The Nervous Return

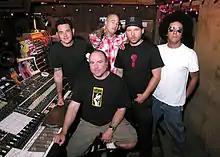
Recording with Evil Joe at Sound City

In the summer of 2002, the Nervous Return released their first album, "Headshots", on Mootron Records, the indie rock/pop brainchild of Courtney Holt (Interscope Geffen A&M Records) and Mickey P.. Mootron’s other artists include Big Sir, Old Hickory, Sissy Bar, Campfire Girls and The 88.